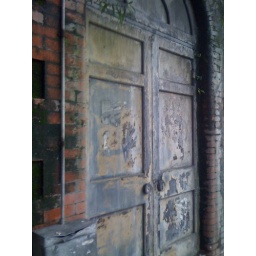
Commercial road door under bridge.